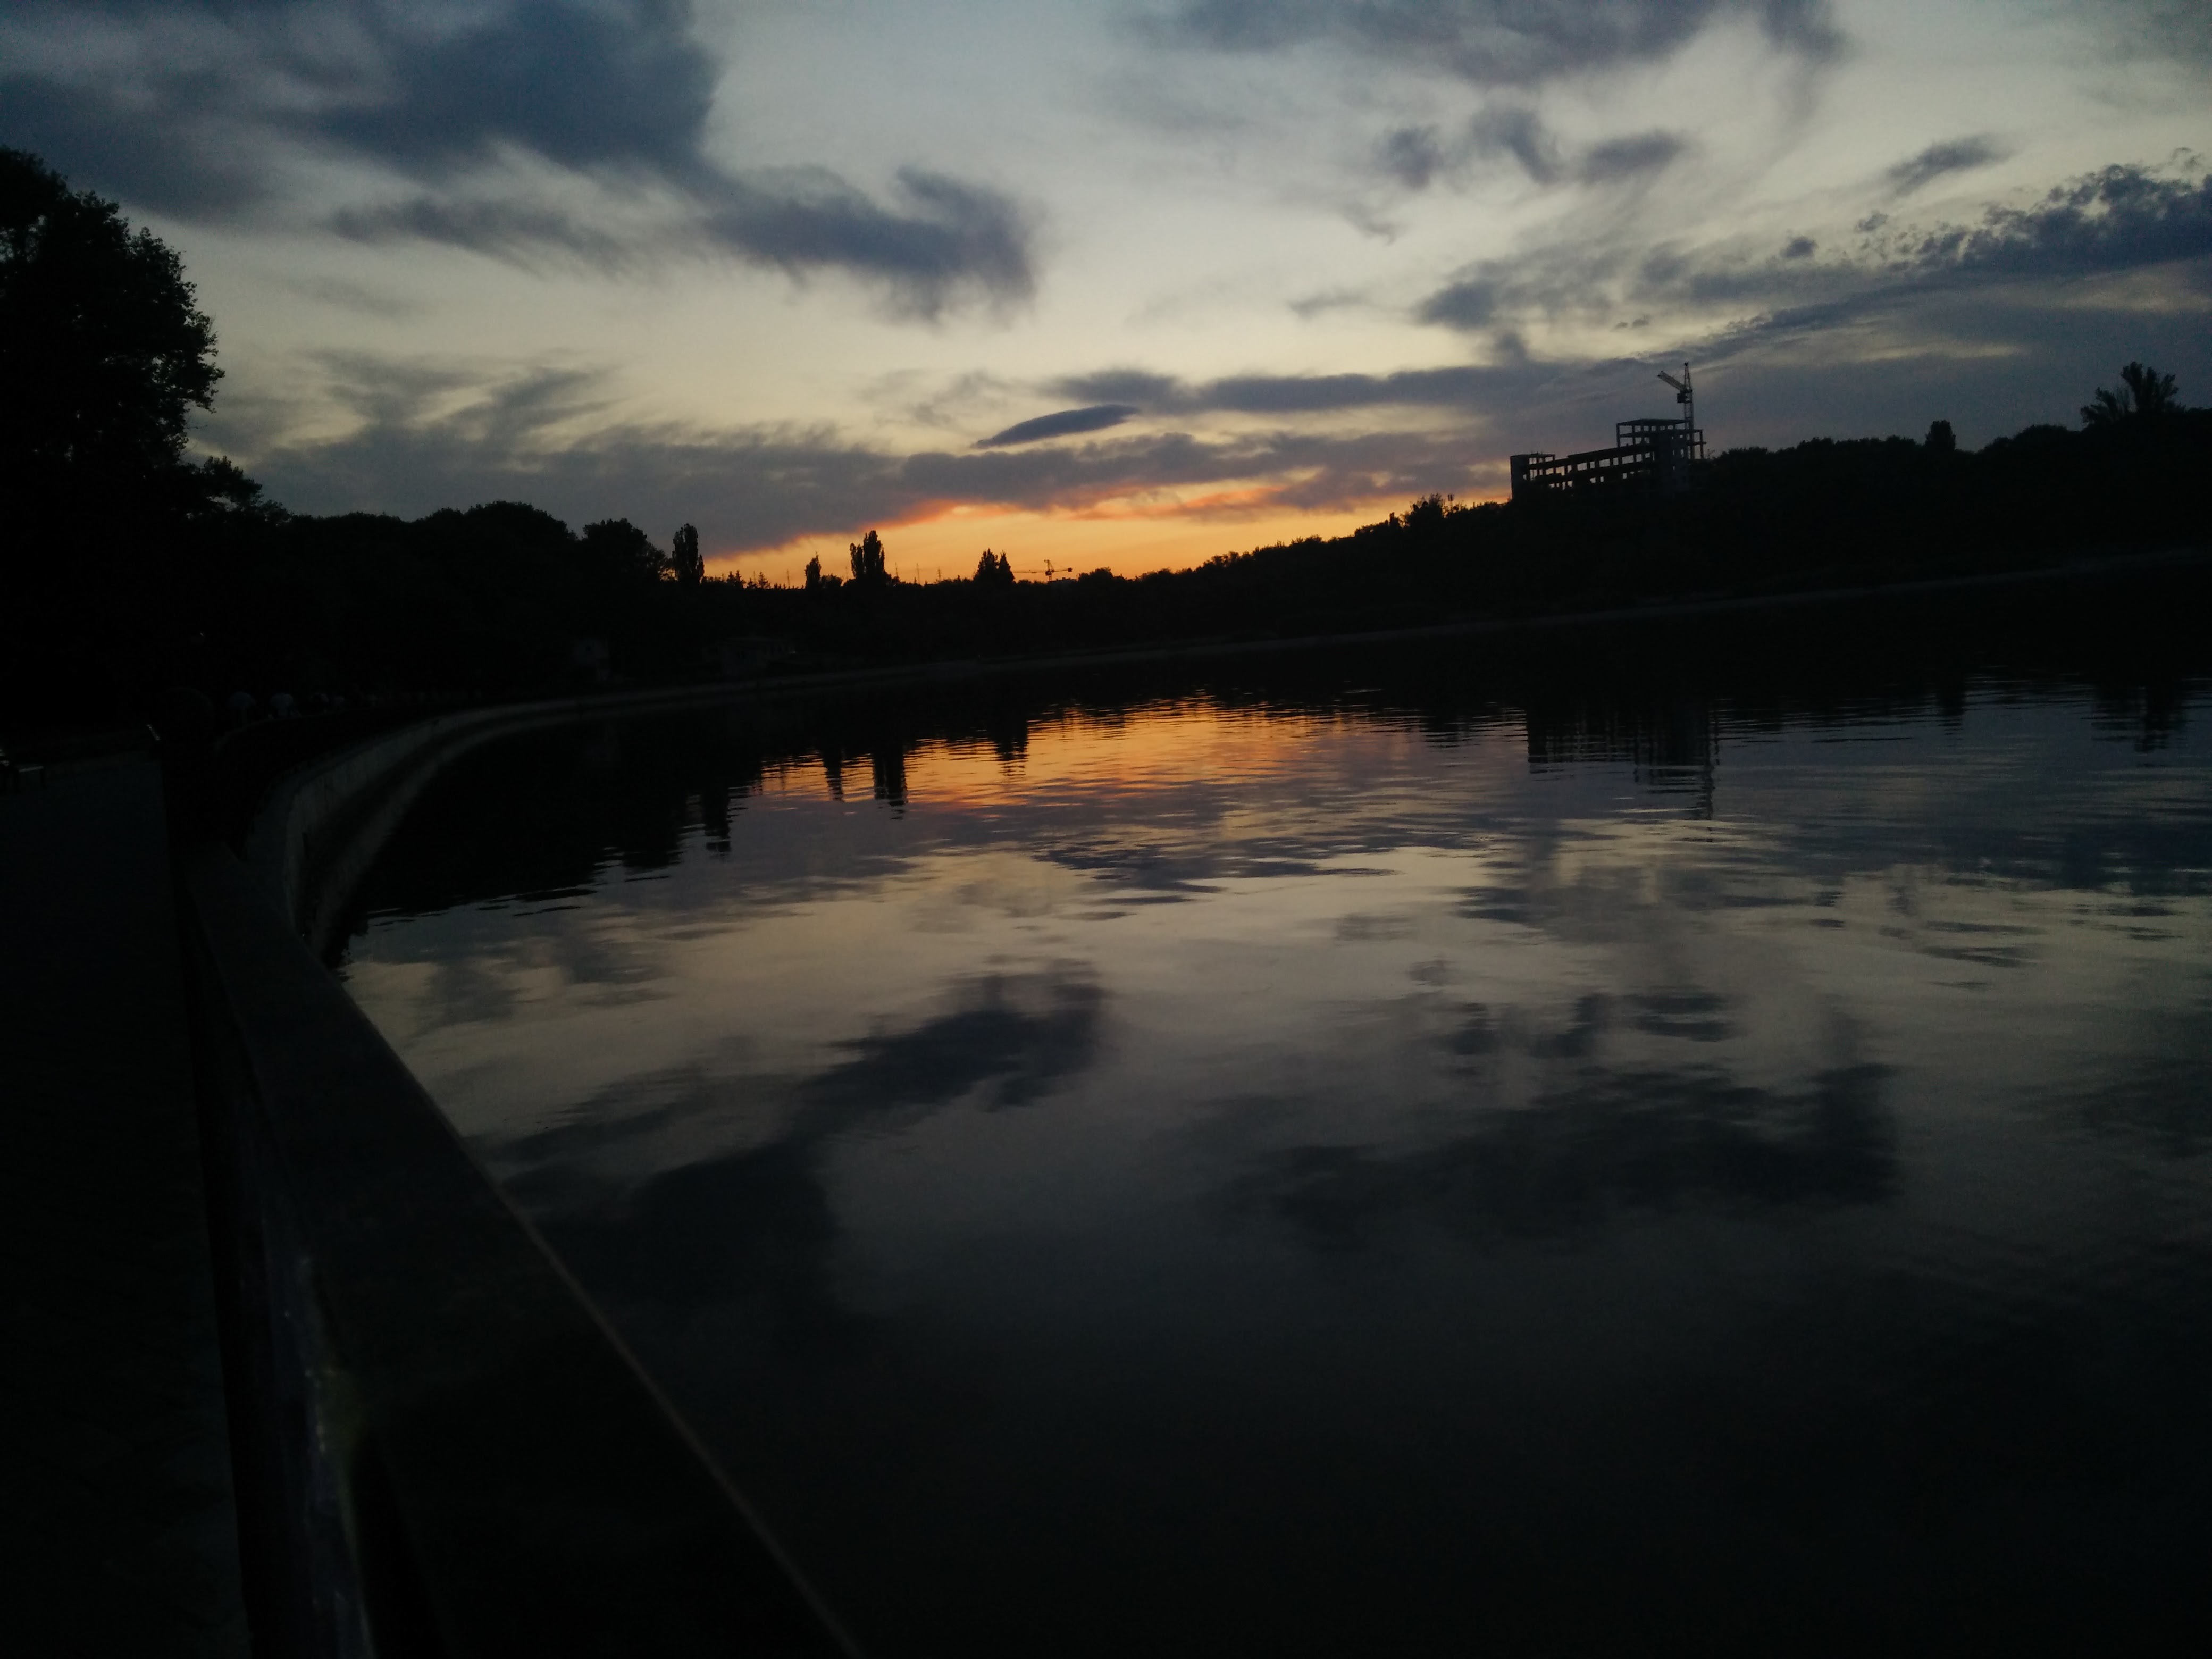
sea, water, cloud, sky, sun, sunrise, sunset, sunlight, morning, lake, dawn, river, dusk, evening, reflection, darkness, reservoir, loch, atmospheric phenomenon